Mi Destino Eres Tú

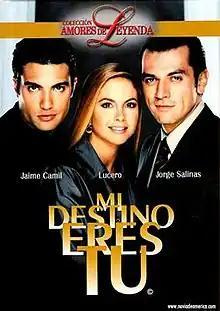
"Mi destino eres tú"

Mi destino eres tú (English: "You Are my Destiny") is a Mexican telenovela produced by Carla Estrada for Televisa that premiered on July 10, 2000 and ended on November 10, 2000.